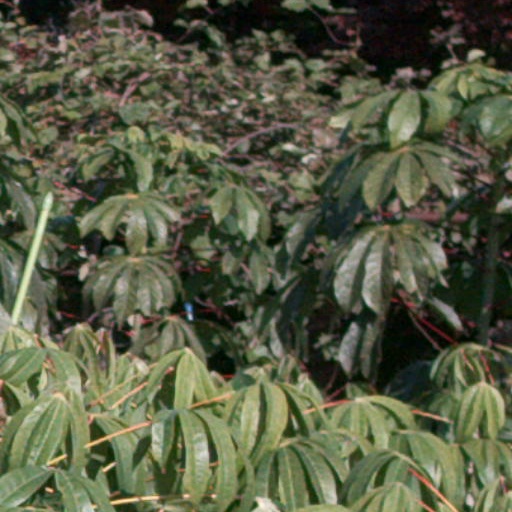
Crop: cassava